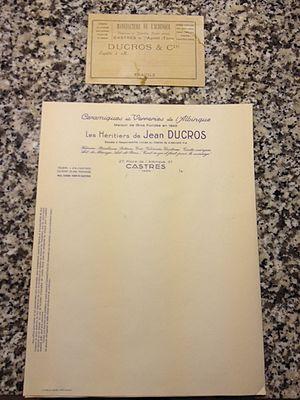
La Faïencerie de Castres est une manufacture de terres vernissées et de faïences fines créée vers 1820 à l'Albinque, un quartier de Castres, sur un terrain appartenant au Grand Séminaire.